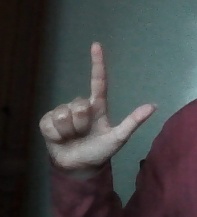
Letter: laam